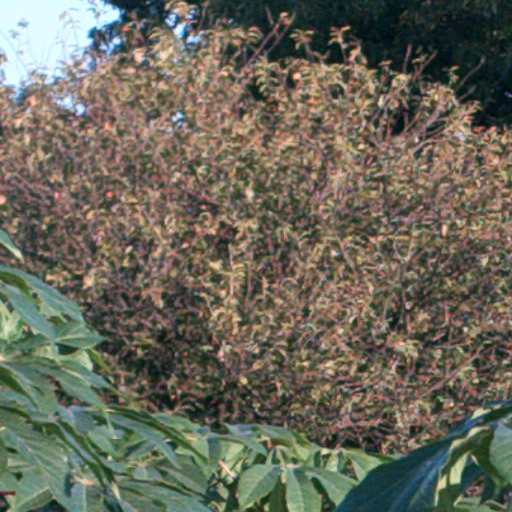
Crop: cassava